List of songs recorded by Ringo Starr

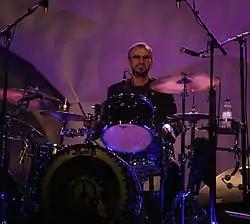
Ringo Starr performing with his All-Star Band in 2018

Ringo Starr is an English musician who has recorded hundreds of songs throughout his long career. As the drummer for the Beatles, Starr occasionally performed lead vocals, usually for one song an album. He wrote two songs for the group, "Don't Pass Me By" and "Octopus's Garden", and was credited as co-writer of others, including "What Goes On" and "Flying". Before their break-up in April 1970, he released his debut solo album, the George Martin-produced "Sentimental Journey" in March 1970, which contained cover songs each arranged by a different musician. He followed it in September 1970 with the Pete Drake-produced "Beaucoups of Blues", which contained songs influenced by country music. Starr then collaborated with former bandmate George Harrison for the singles "It Don't Come Easy" (1971) and "Back Off Boogaloo" (1972), the latter of which Starr re-recorded twice in 1981 and 2017.